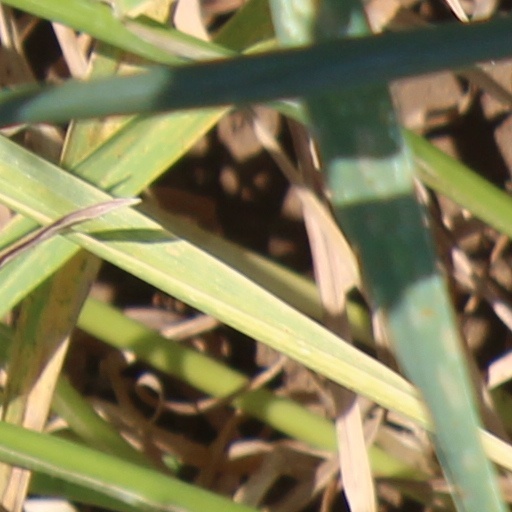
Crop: wheat